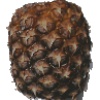
Label: pineapple